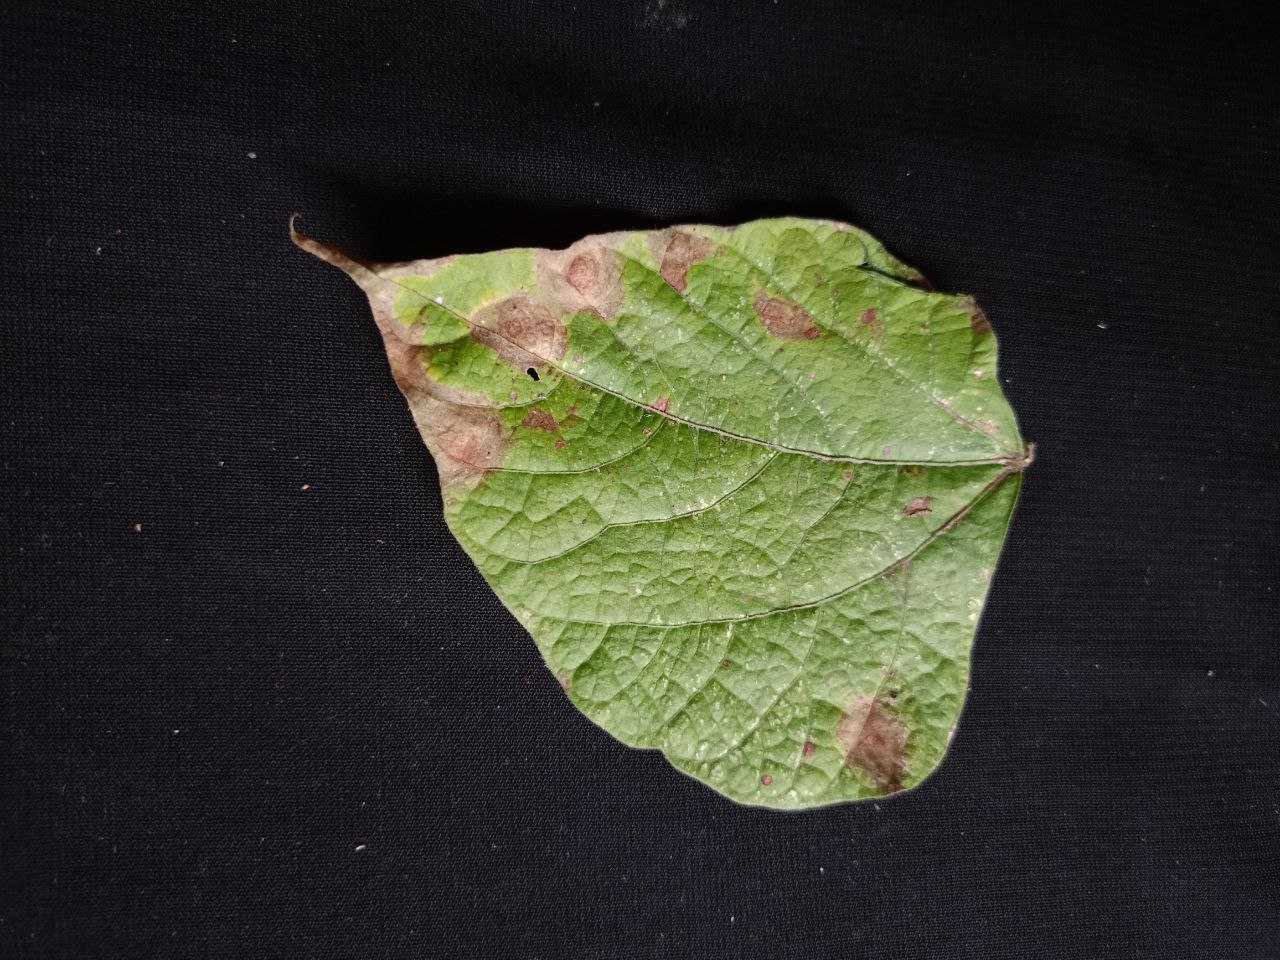
Crop: bean
Leaf condition: Blight